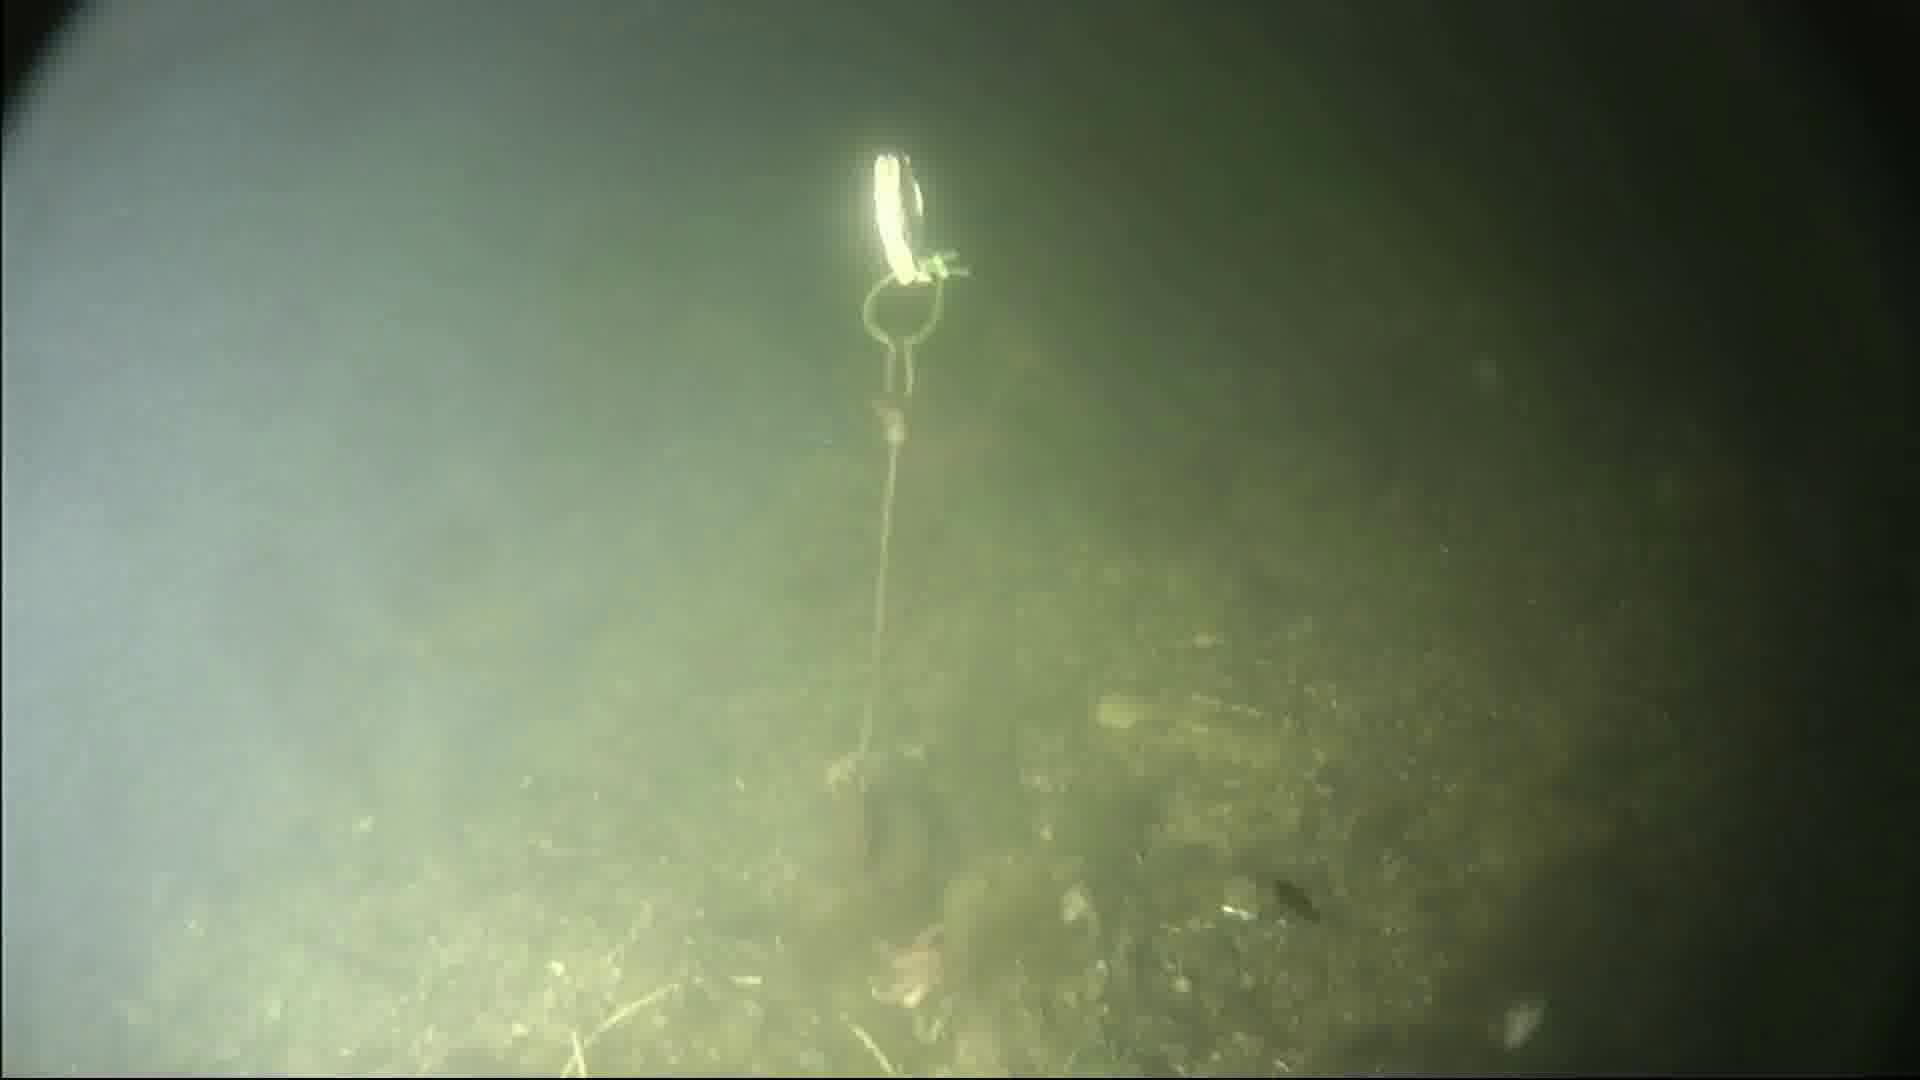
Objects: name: starfish